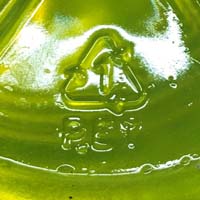
Plastic recycling code class: 1_polyethylene_PET